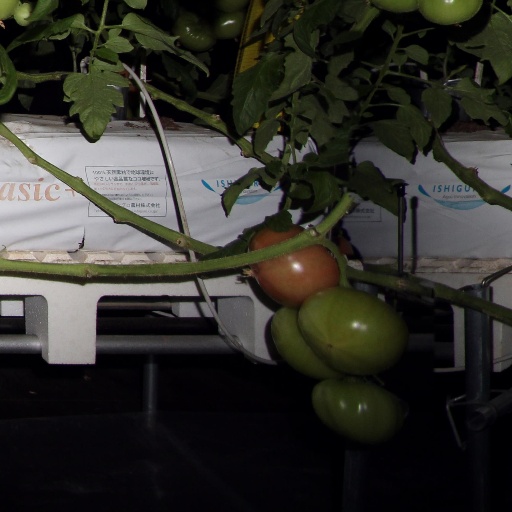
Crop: tomato